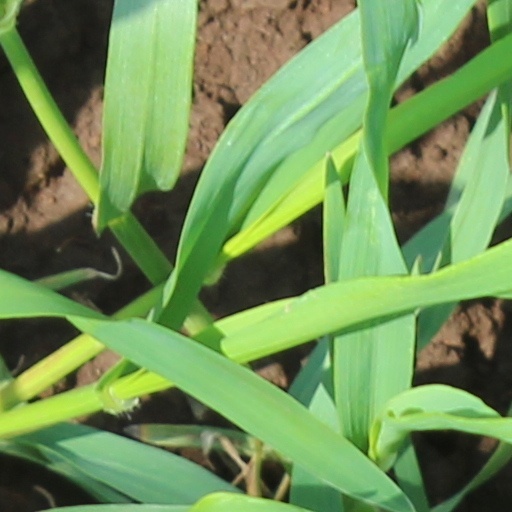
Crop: wheat